List of first ladies of the United States

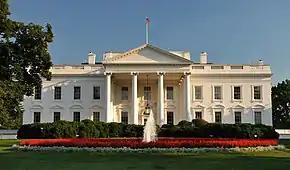
The White House, official residence of the first lady of the United States

The First Lady of the United States is the hostess of the White House. The position is traditionally filled by the wife of the president of the United States, but, on occasion, the title has been applied to women who were not presidents' wives, such as when the president was a bachelor or widower, or when the wife of the president was unable to fulfill the duties of the first lady. The first lady is not an elected position; it carries no official duties and receives no salary. Nonetheless, she attends many official ceremonies and functions of state either along with or in place of the president. Traditionally, the first lady does not hold outside employment while occupying the office, although Eleanor Roosevelt earned money writing and giving lectures, but gave most of it to charity, and Jill Biden maintained her regular job as an educator during her time in the role. The first lady has her own staff, including the White House social secretary, the chief of staff, the press secretary, the chief floral designer, and the executive chef. The Office of the First Lady is also in charge of all social and ceremonial events of the White House, and is a branch of the Executive Office of the President.